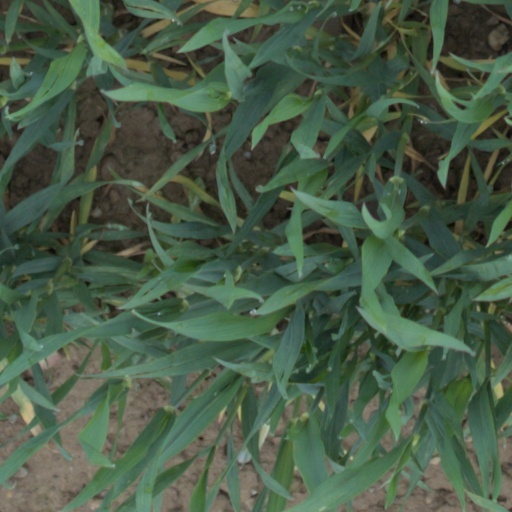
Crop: wheat